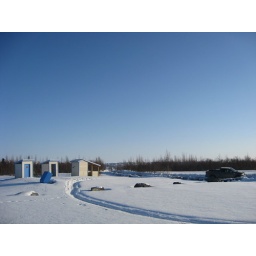
Beautiful clear sky in the morning